1921 Tampa Bay hurricane

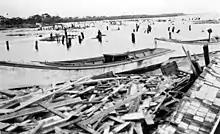
The docks and fish houses in Cortez after the hurricane

In Manatee County, the storm demolished much of the waterfront not only along Tampa Bay, but also Sarasota Bay and the Gulf of Mexico, On Passage Key, sustained winds of and a storm surge of were reported. During the storm, a cyclone-induced tidal wave was reported to have washed away the island's vegetation, which never rebounded. Southward on Anna Maria Island, the storm washed away high ground that was once a characteristic of the north end of the island. In the small fishing village of Cortez, the storm destroyed all of the community's fish houses and docks. The storm surge completely flooded the area up to 67th Street in Bradenton. Cortez's residents, with little forewarning of the storm, sought refuge in their rural graded schoolhouse, which withstood the storm while many houses floated away. Inland, the storm caused flooding along the Myakka River and the destruction of many wharfs along the Manatee River.